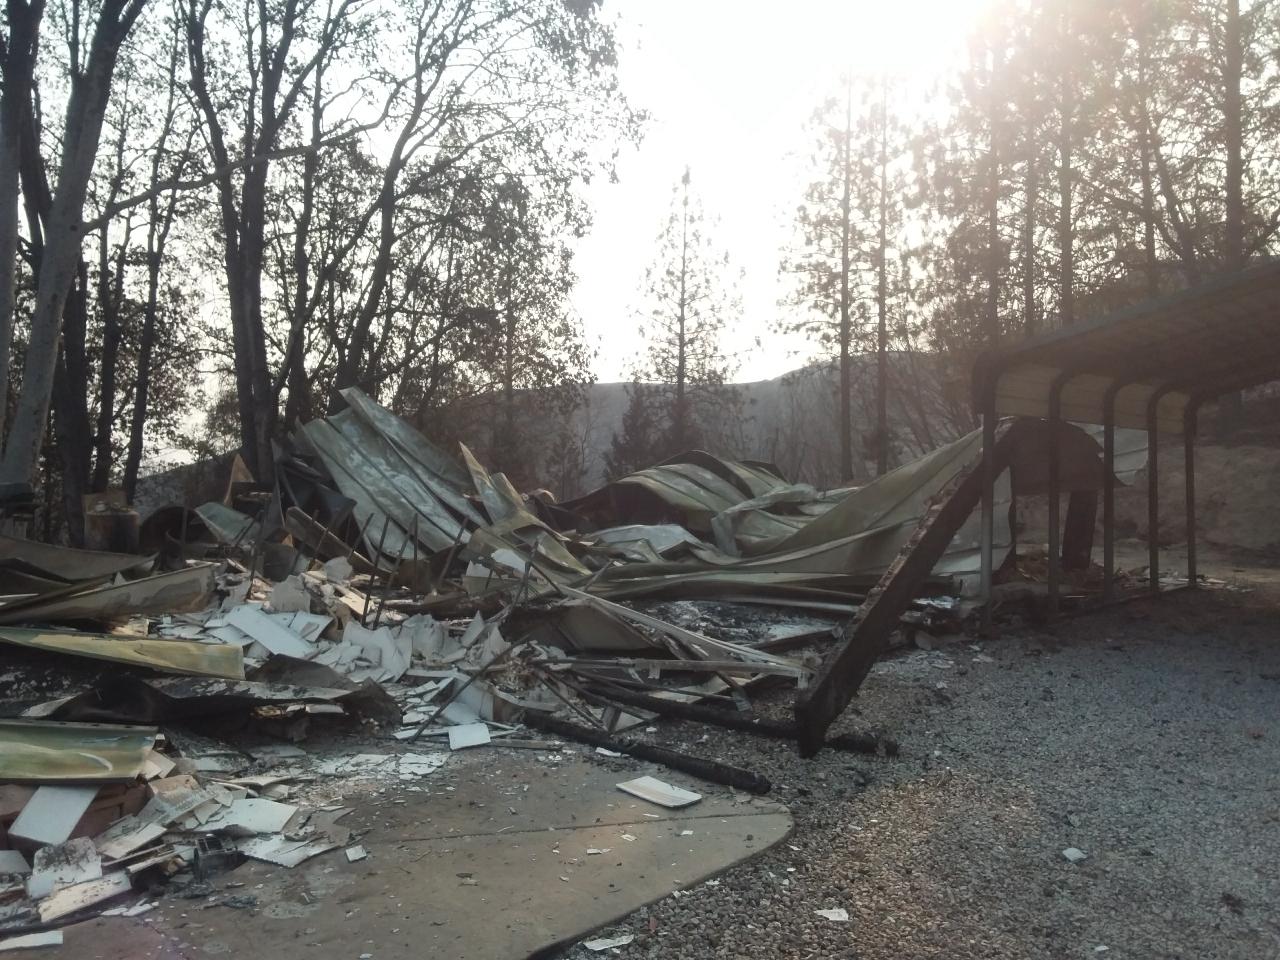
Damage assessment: destroyed